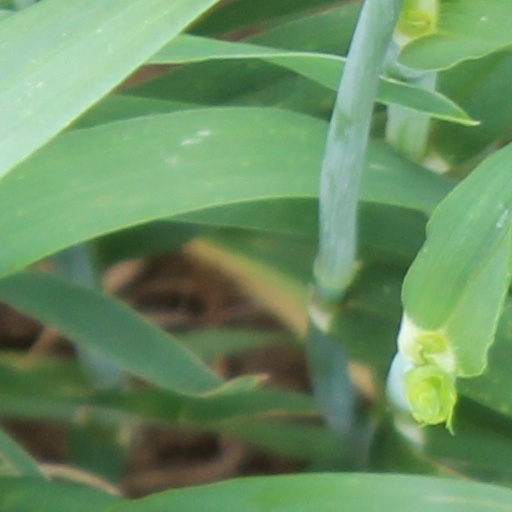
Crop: wheat